Arizona Reid

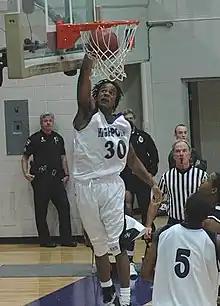
Reid playing for High Point in 2007

Arizona "AZ" Reid III (born March 11, 1986) is an American professional basketball player. He was the 2006–07 Big South Conference Player of the Year, 2007–08 Preseason Player of the Year, and the 2007–08 Big South Conference Player of the Year.